South Harper Historic District

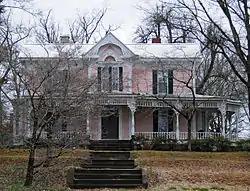
House in the South Harper Historic District, February 2012

South Harper Historic District is a national historic district located at Laurens, Laurens County, South Carolina. It encompasses 44 contributing buildings in a residential section of Laurens. It includes a collection of early-20th century vernacular residences and houses that range in date from the early-19th century to about 1935, with almost half having been built during the first decade of the 20th century. Architectural styles include Neo-Classical, Queen Anne, Colonial Revival, and Bungalow. Notable dwellings include the Hix-Blackwell House (c. 1857), H. Douglas Gray House (c. 1910), Machen-Long House (c. 1905), and Gov. Robert Archer Cooper House (c. 1905).